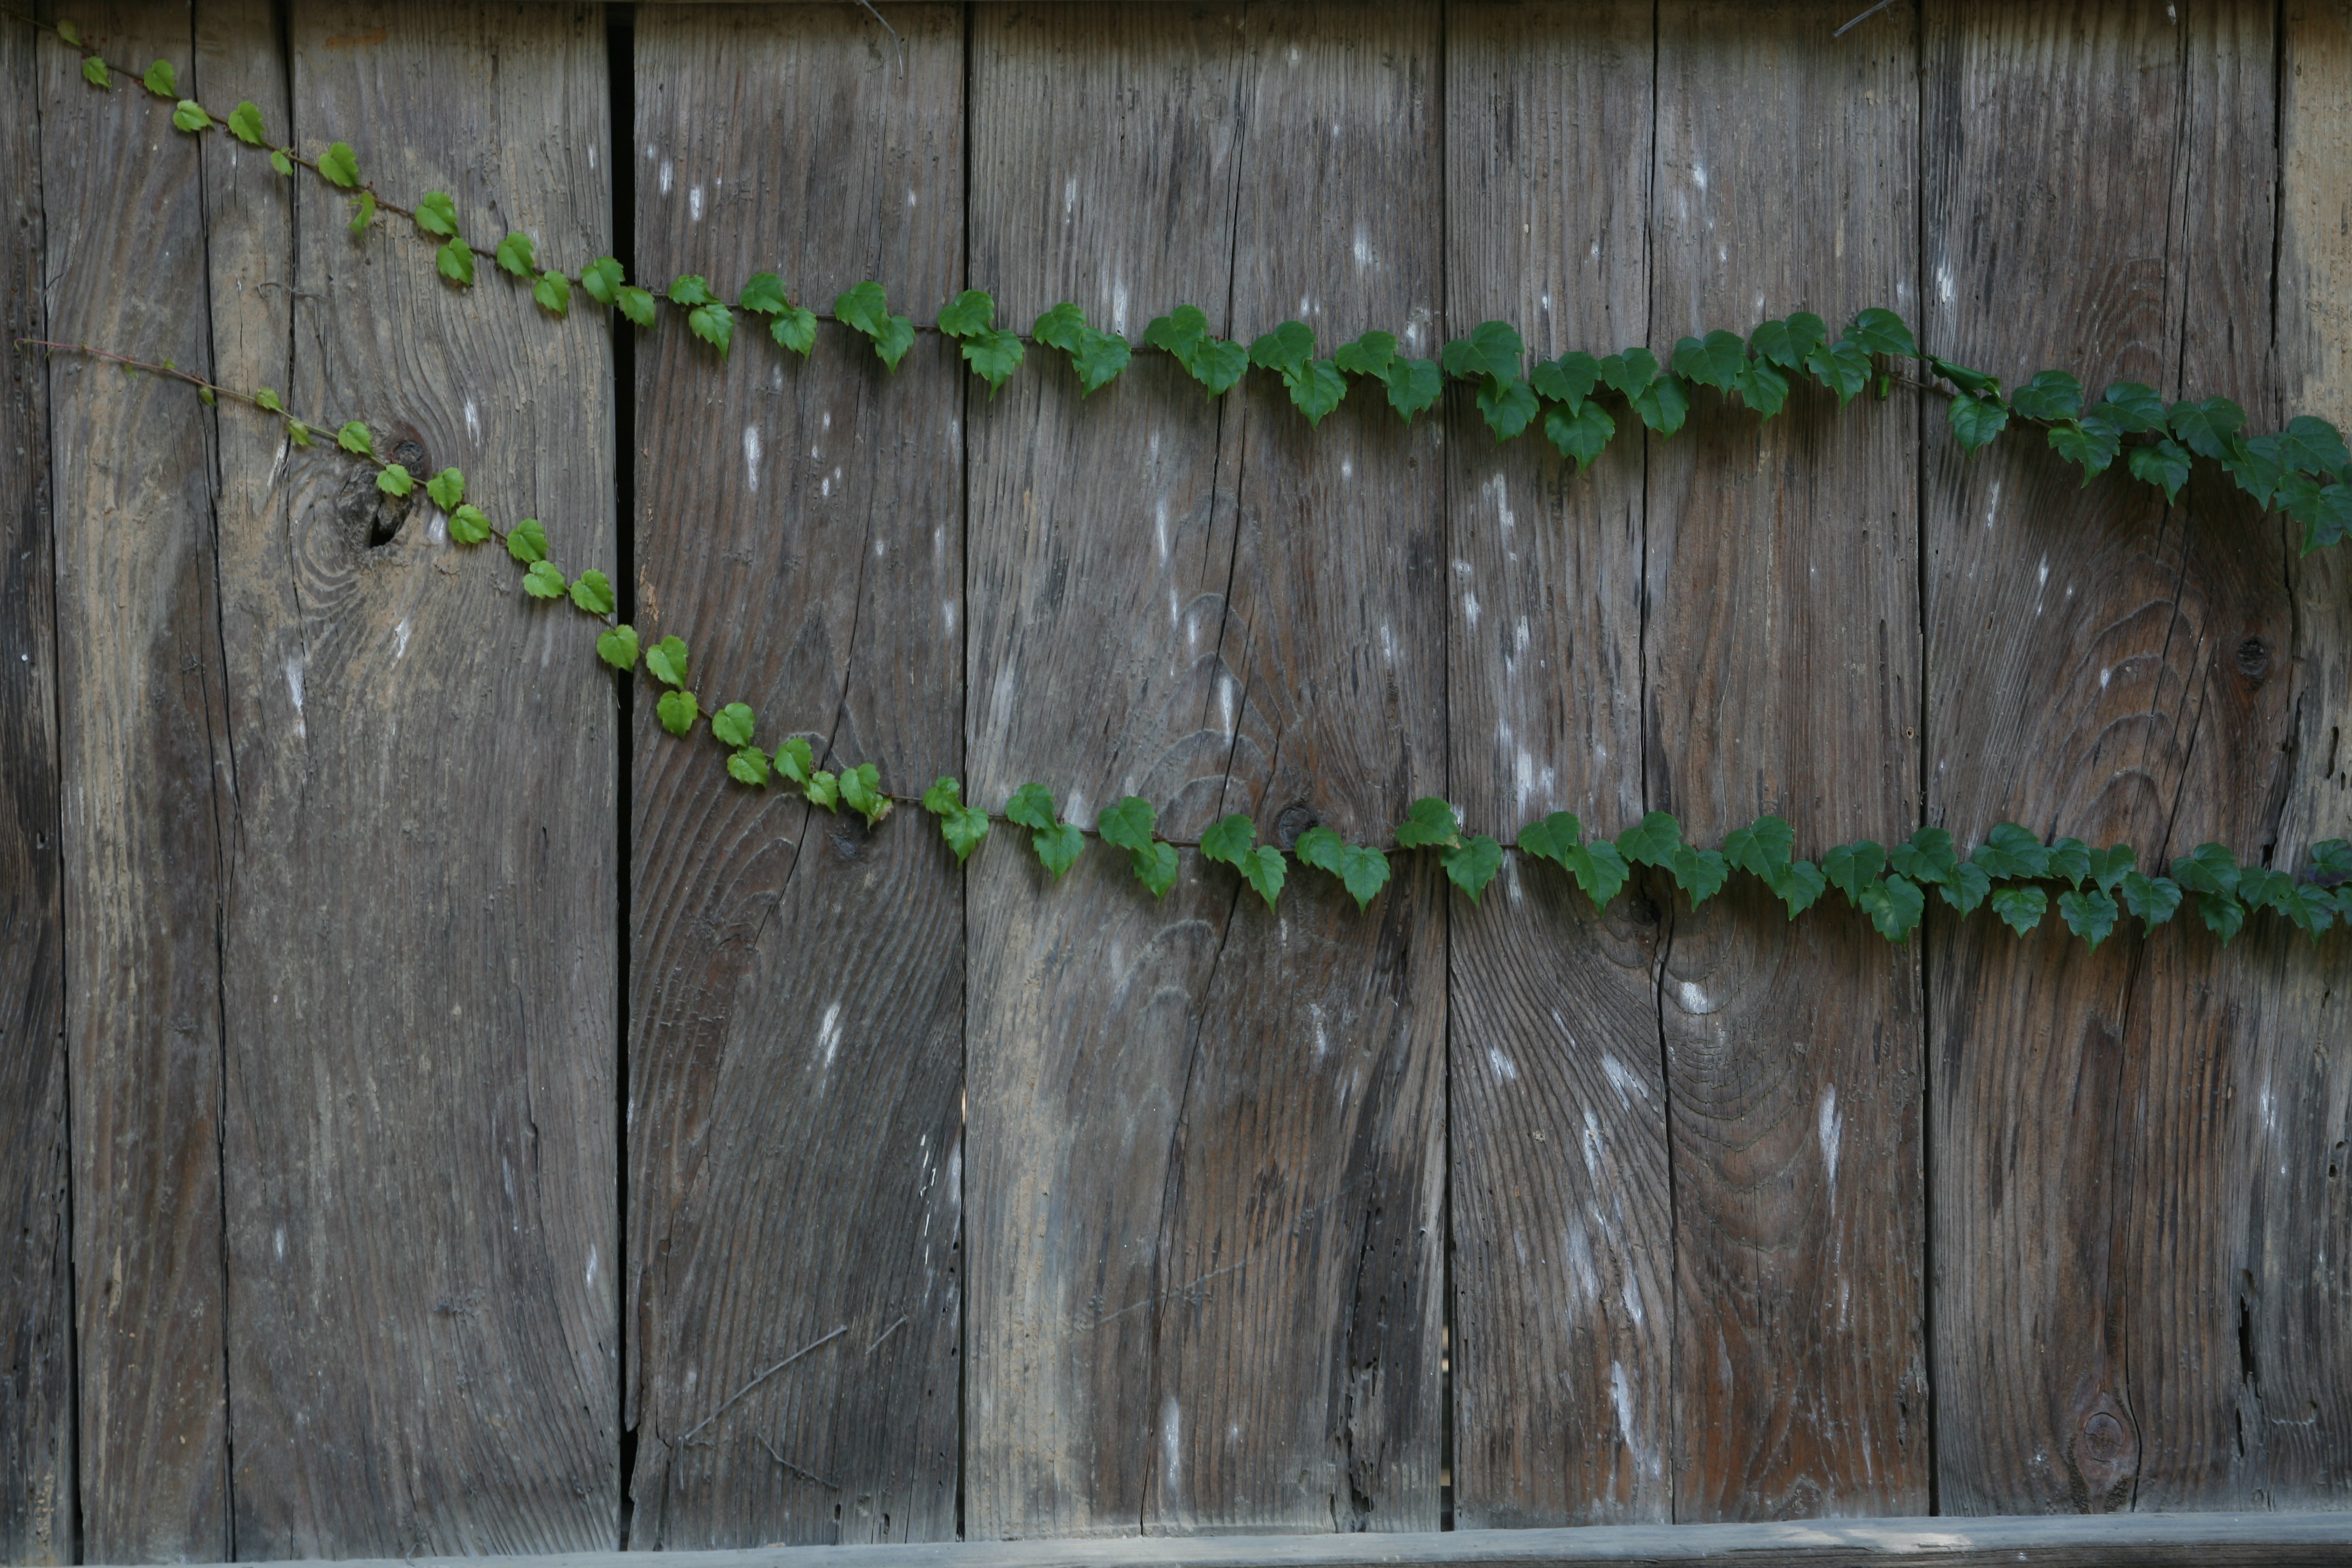
branch, fence, wood, floor, wall, green, plants, net, wallpapers, tabitha, flooring, damme, glyph, outdoor structure, neonggul